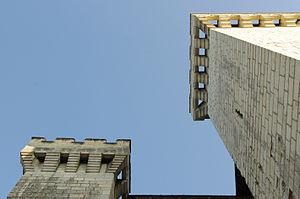
Mâchicoulis du porche de la collégiale de Candes Saint-Martin
En maçonnerie, l'encorbellement ou assise en encorbellement, désigne toute saillie qui porte à faux au nu d'un mur, formée par une ou plusieurs pierres posées l'une sur l'autre, et plus saillantes les unes que les autres. Le principe de l'encorbellement permet de construire des voûtes ou des arcs dits « en encorbellement », plus facilement que l'arc en plein cintre qui fait appel à des cintres en bois.
La collégiale Saint-Martin de Candes est une église catholique située à Candes-Saint-Martin dans l'ouest du département français d'Indre-et-Loire, en région Centre-Val de Loire.
Un mâchicoulis est une galerie formant un encorbellement, soit en position mitoyenne ou en couronnement d'une enceinte militaire et dont le plancher ajouré permettait, si besoin, de lancer divers projectiles au pied du mur, zone souvent vulnérable.